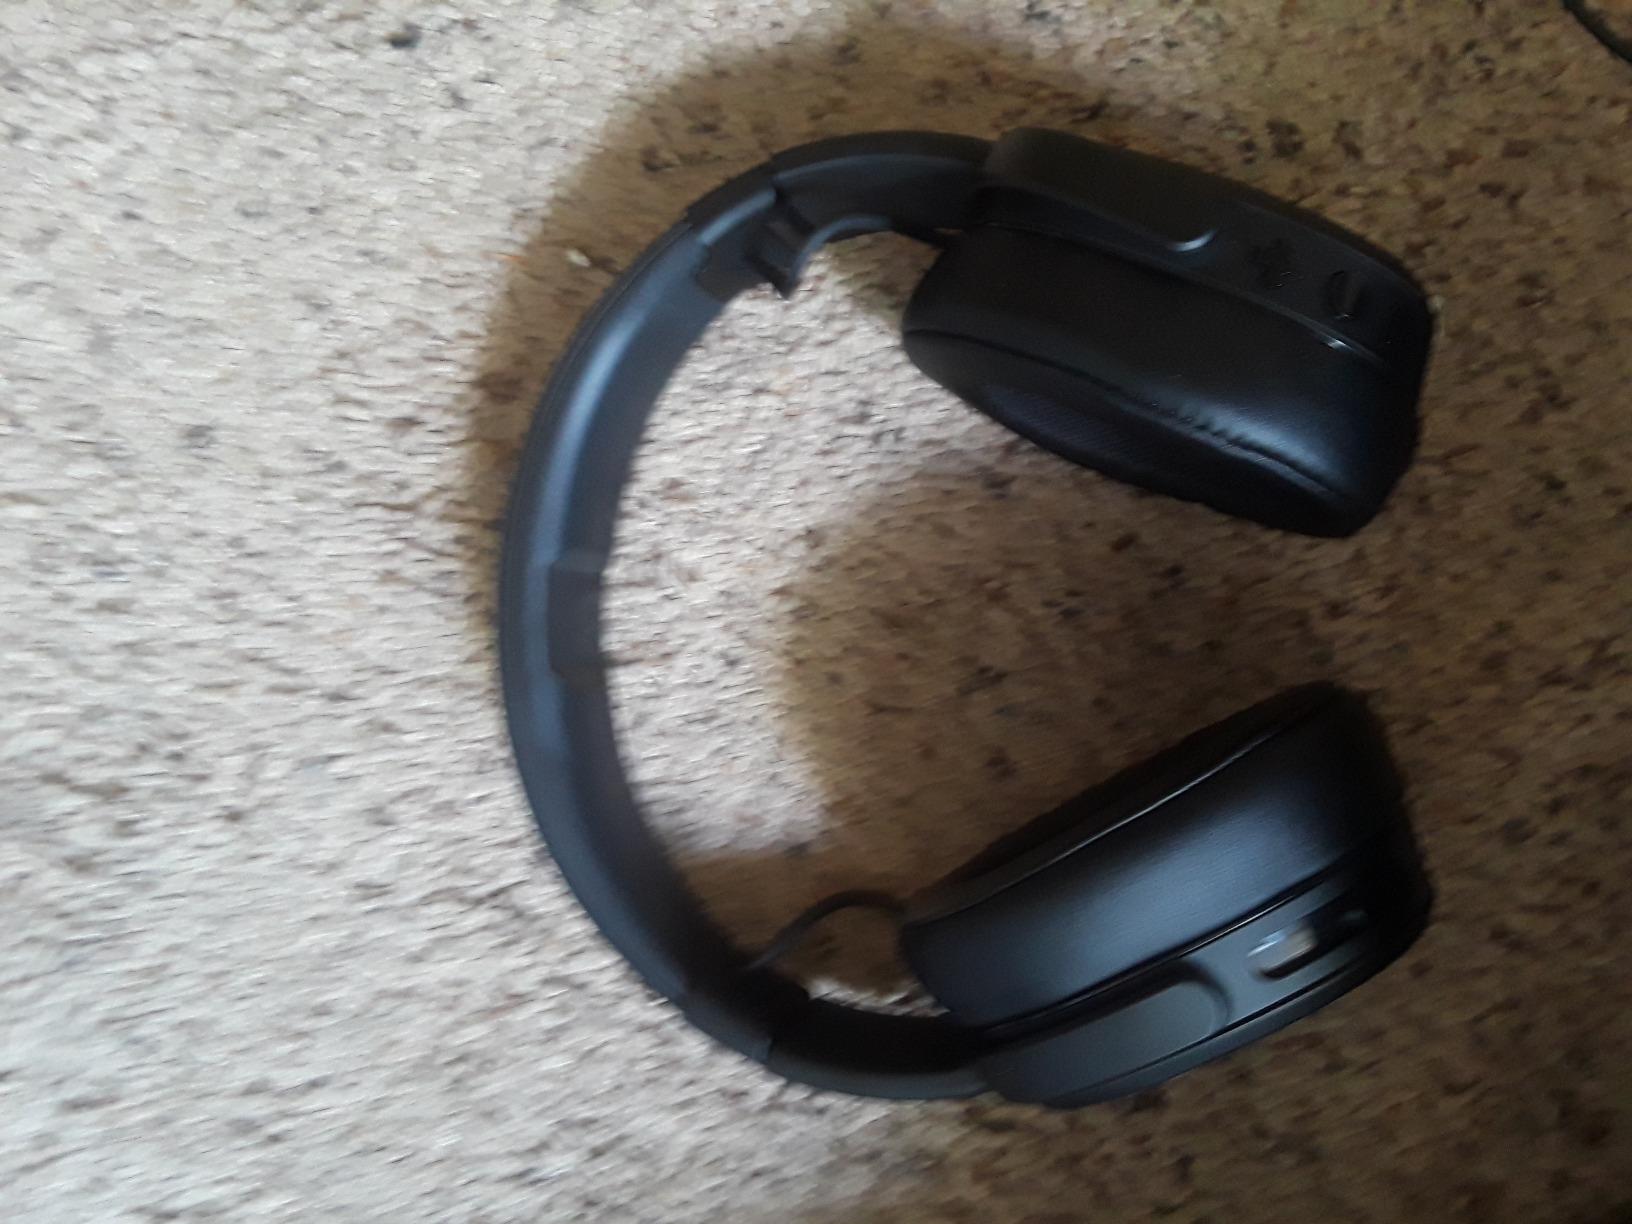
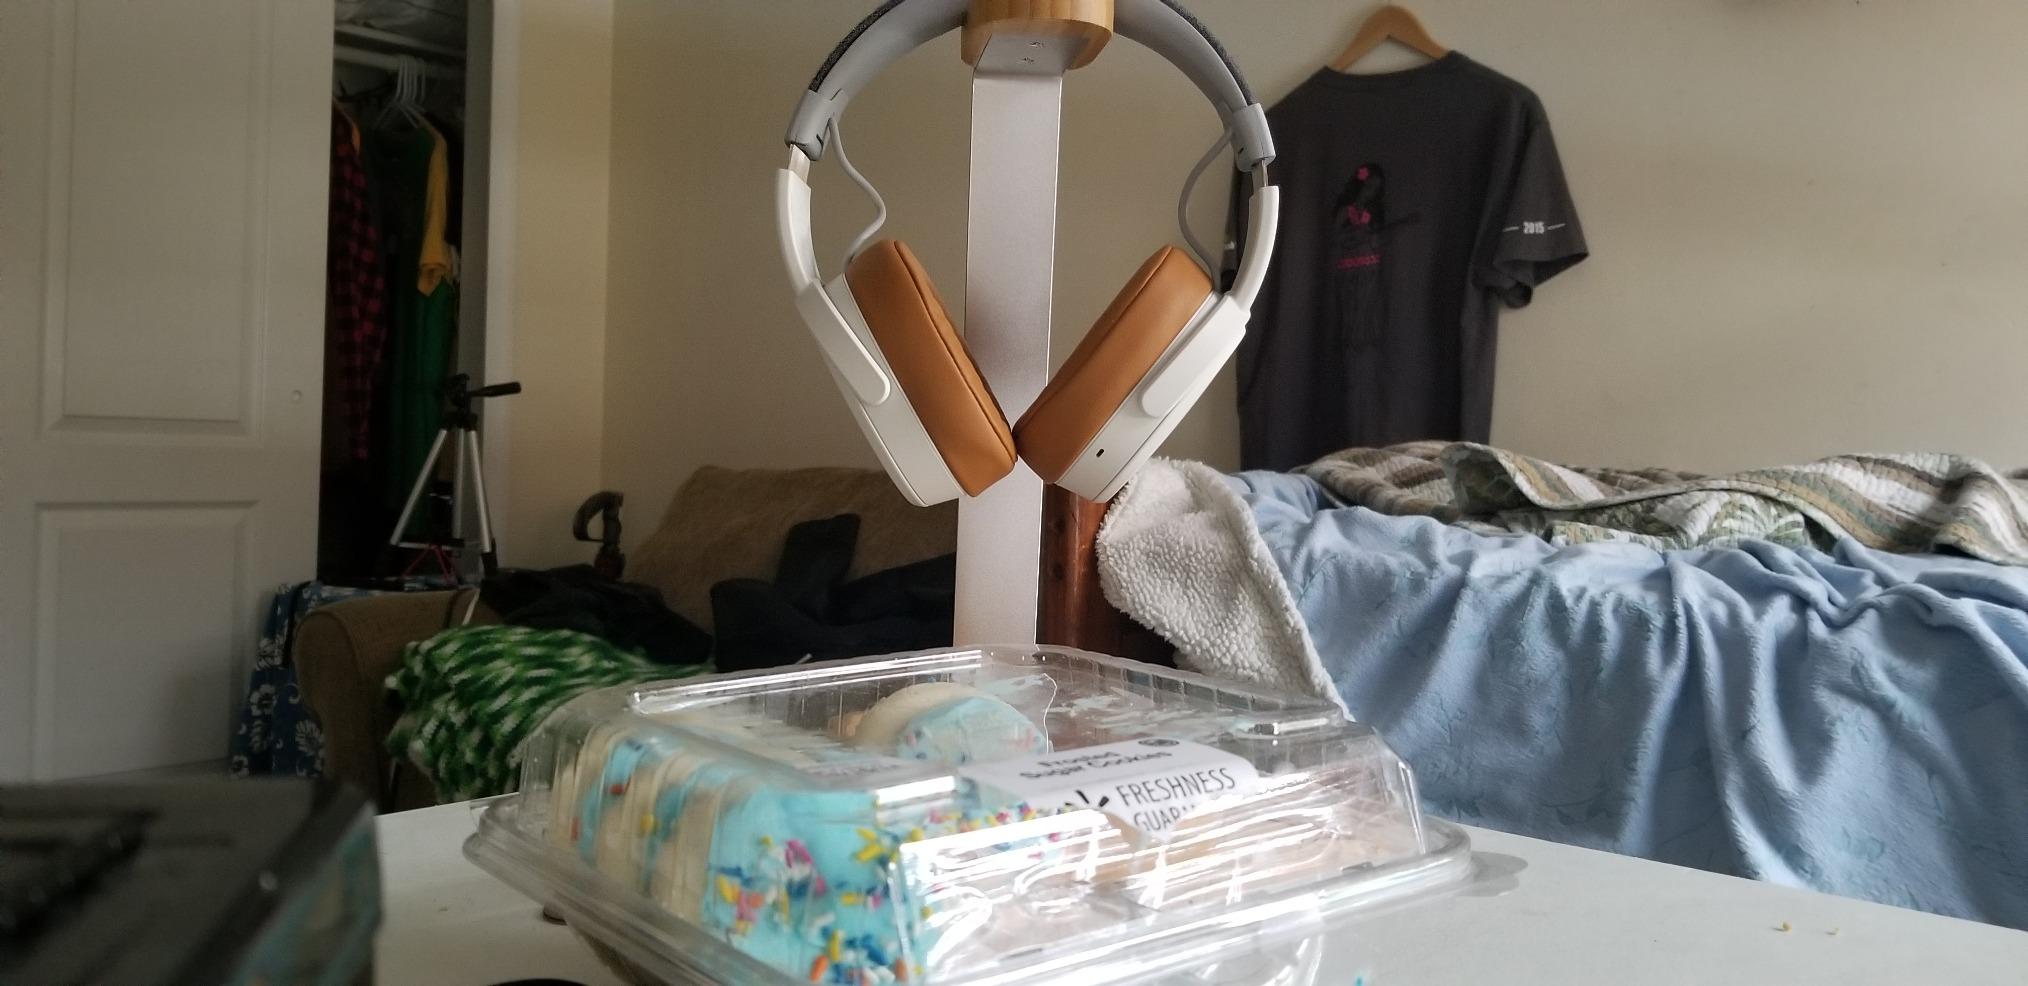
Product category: headphones
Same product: no